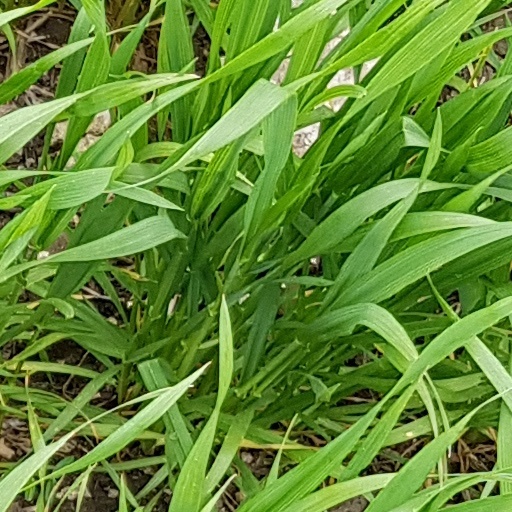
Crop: wheat